List of fellows of the Royal Society of Arts

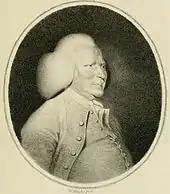
William Shipley, founder of the Society in 1754

Below is a partial list of fellows of the Royal Society of Arts (formally, the Royal Society for the Encouragement of Arts, Manufactures and Commerce). A Fellow of the Royal Society of Arts is entitled to use the post-nominal letters FRSA after their name.